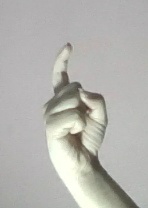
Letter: ra